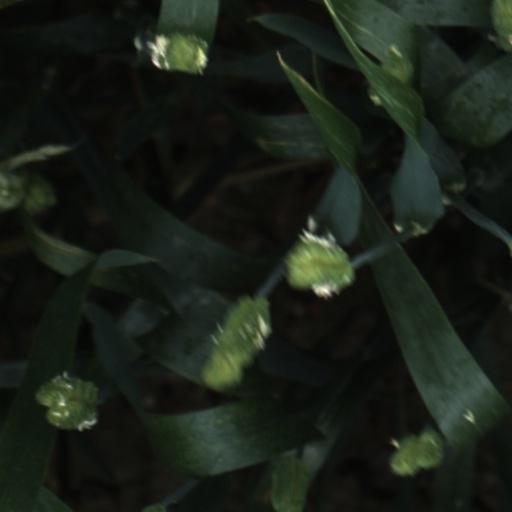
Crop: wheat